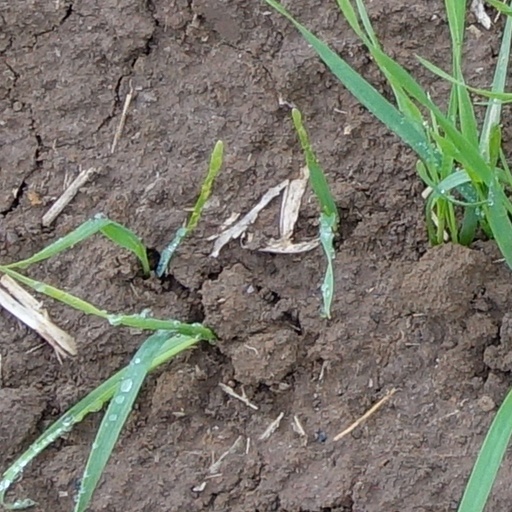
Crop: wheat